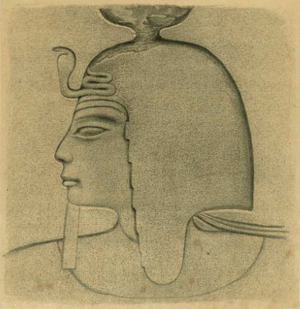
Sethnakht est le premier pharaon de la XXᵉ dynastie. Il est sûrement déjà âgé lorsqu'il monte sur le trône d'Égypte en -1186. On ignore son origine, il est peut-être le fils d’une des nombreuses épouses de Ramsès II. Sa durée de règne est incertaine. On a longtemps pensé qu'elle ne dura que deux ans, proposition qui se basait sur la stèle d'Éléphantine. Or, comme le précisent Jürgen von Beckerath et Peter A. Clayton, une troisième année, ou début de troisième année de règne est désormais attestée à la suite de la découverte d'une inscription, nᵒ 271, sur le mont Sinaï. Dans l'hebdomadaire égyptien Al-Ahram de mi-janvier 2007, des fonctionnaires du service des antiquités égyptiennes annoncèrent la récente découverte d'une stèle en quartz appartenant au grand prêtre d'Amon Bakenkhounsou et explicitement datée de l'an quatre du règne de Sethnakht.